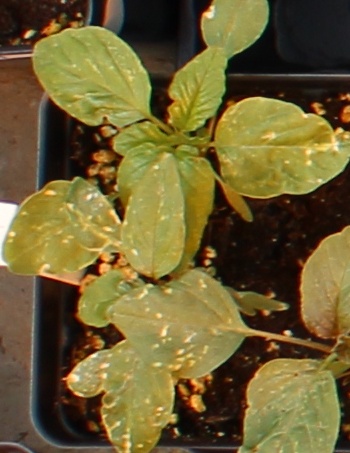
Label: Palmer Amaranth